Miguel Company

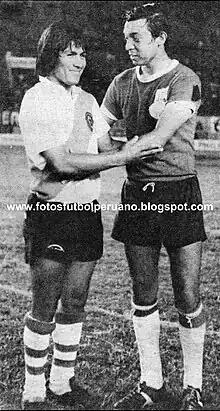
Company with Hugo Sotil in 1973

Miguel Alejandro Company Chumpitazi (born 12 January 1945) is a Peruvian football coach, former player (1965–1973), and sports reporter.